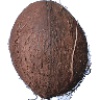
Label: Cocos 1